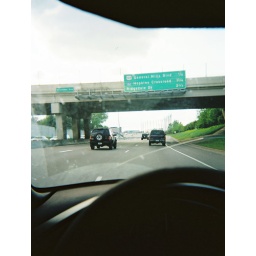
Taken out of my car window while traveling down 394 in Minneapolis.